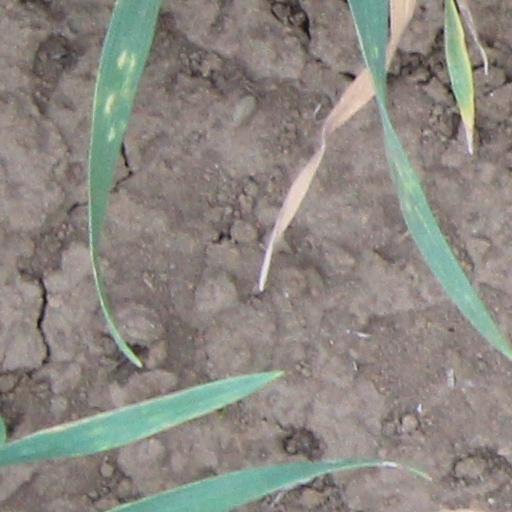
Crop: wheat